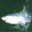
Label: shark